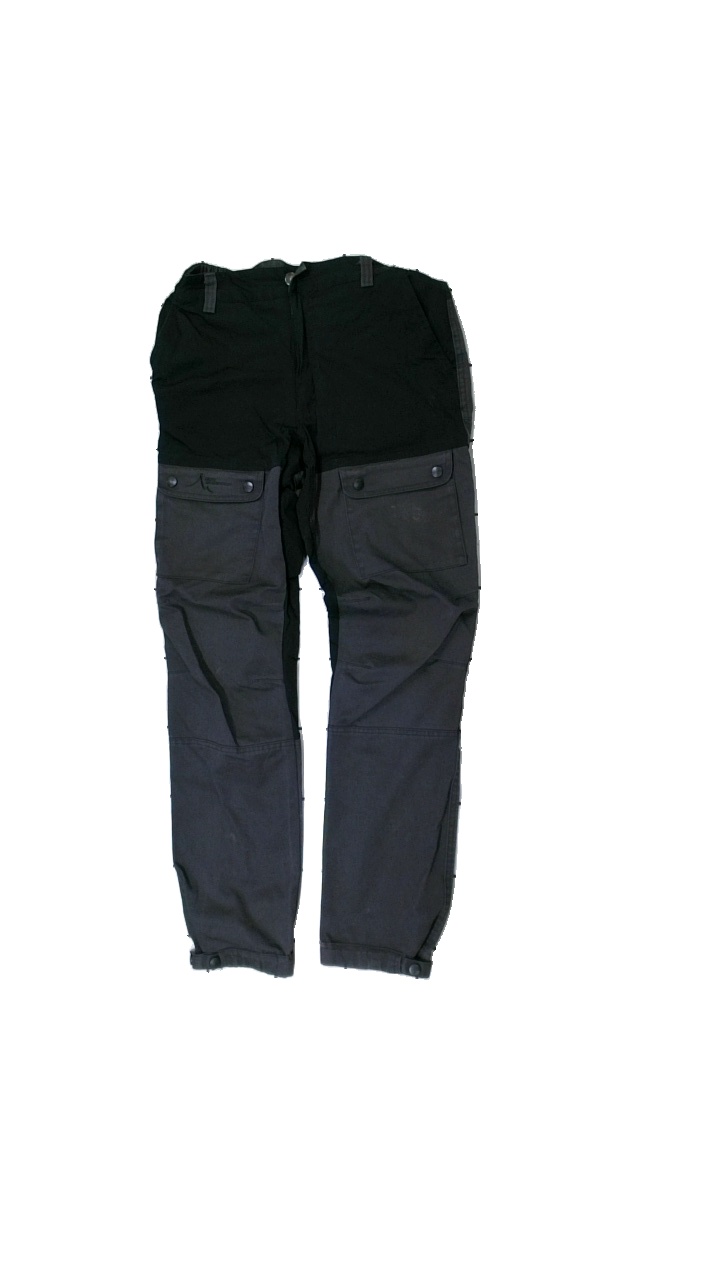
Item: Trousers (Children)
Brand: High Mountain
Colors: Black
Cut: Regular
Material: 63% polyester, 37% cotton
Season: All
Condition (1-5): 2
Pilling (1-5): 3
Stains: Major
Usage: Export
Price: <50